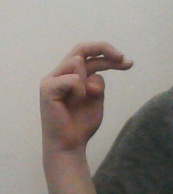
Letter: zay